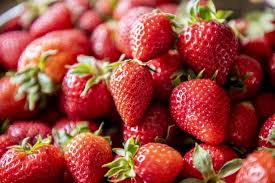
Label: Strawberry